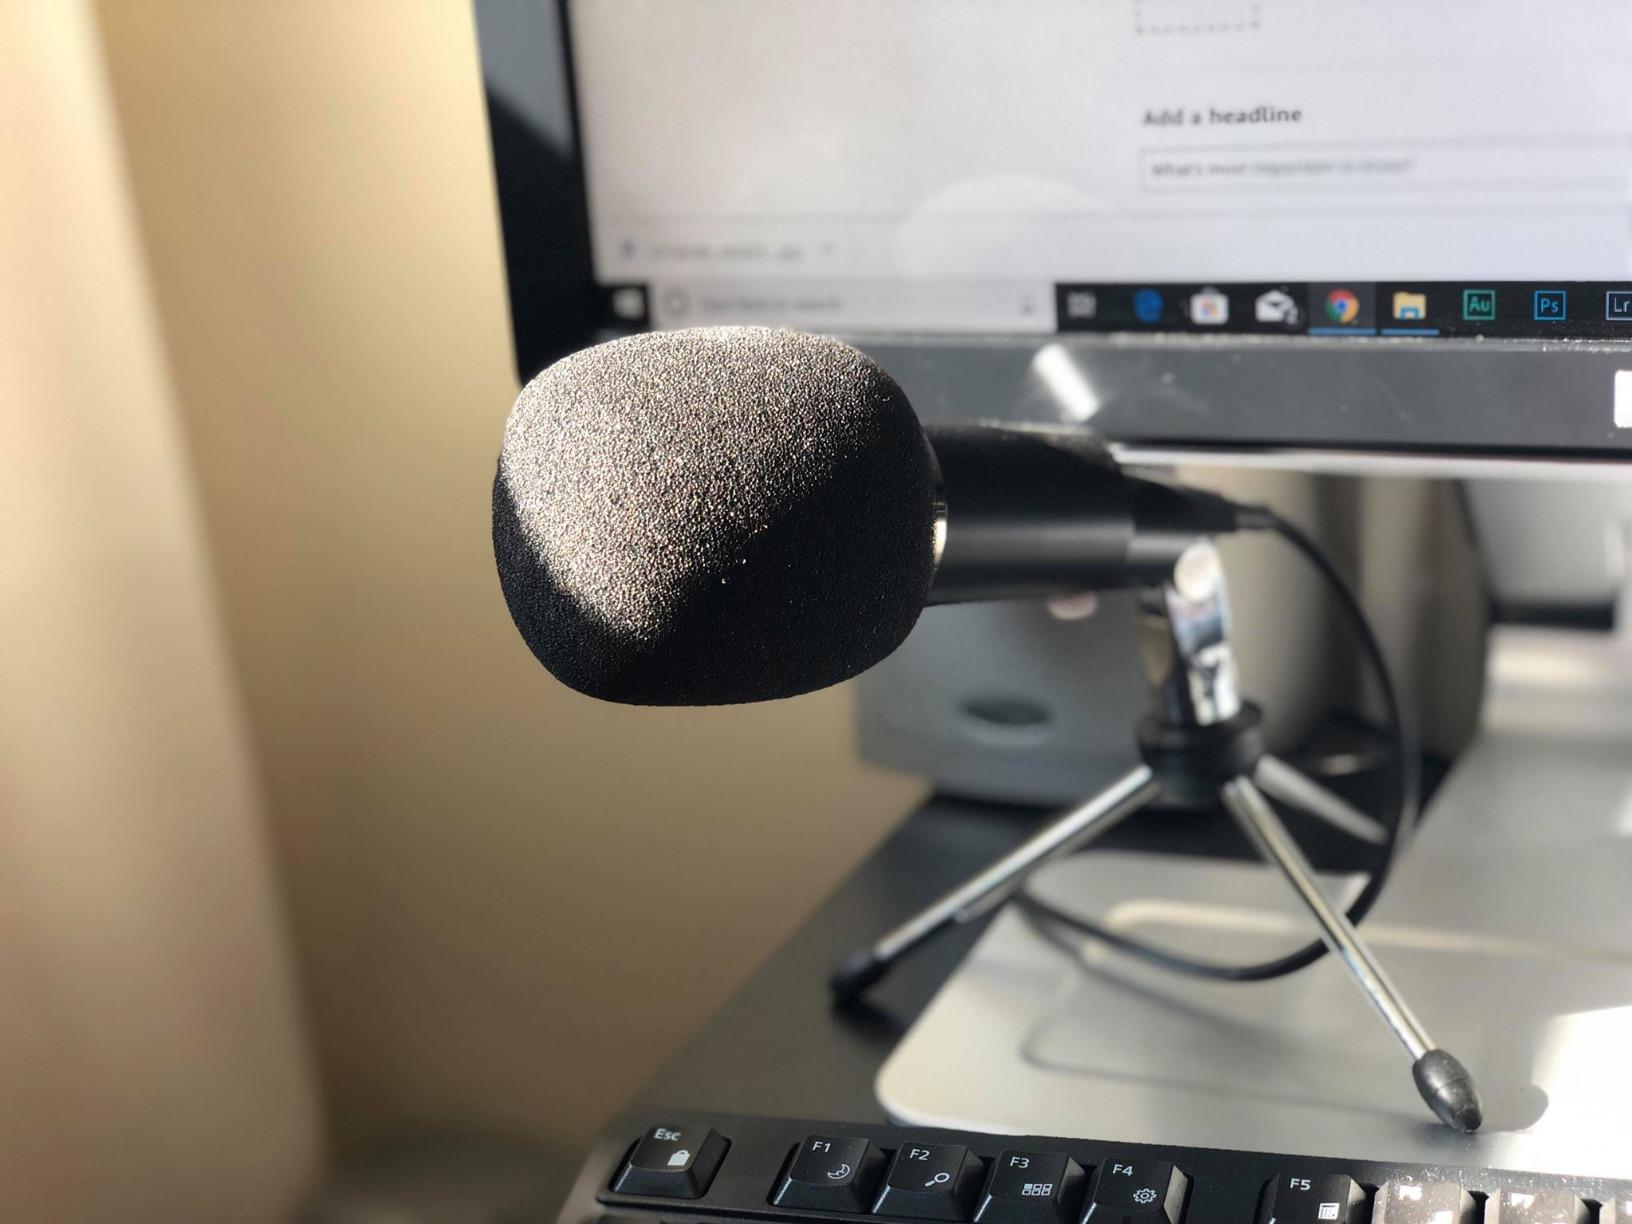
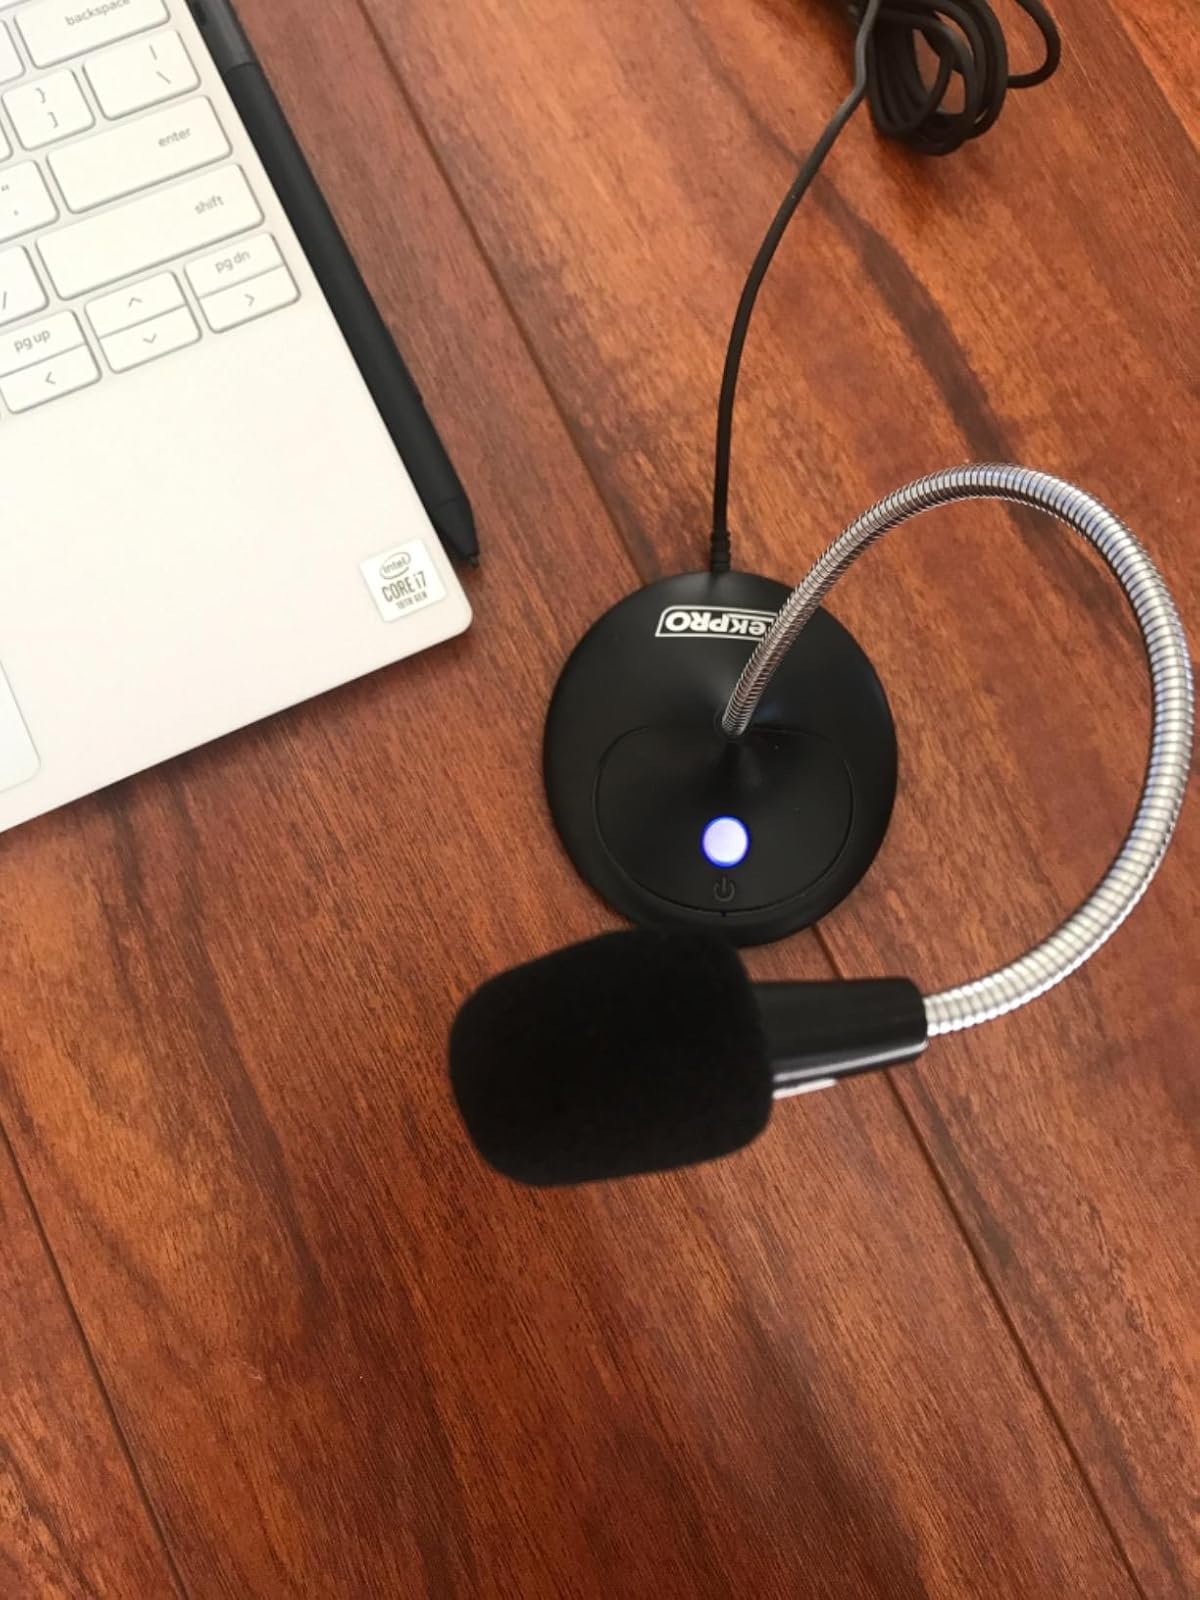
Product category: microphone
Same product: no